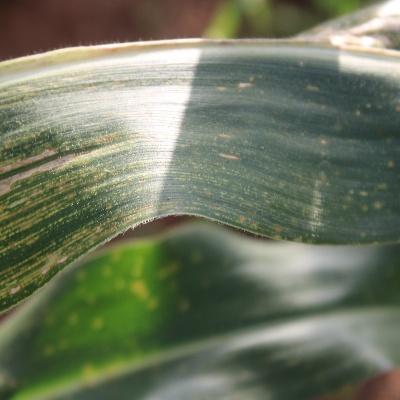
Crop: Maize
Condition: leaf blight